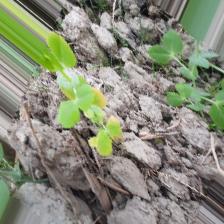
Label: Lentil Rust